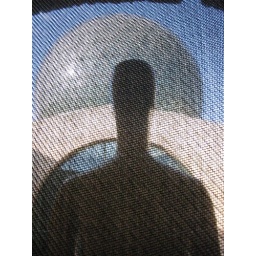
View from a window in Dali's house